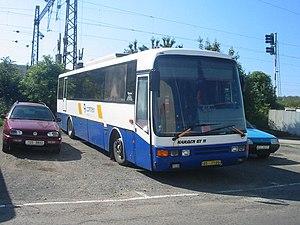
La Série 900 est une série de plusieurs autobus et autocars de la marque tchèque Karosa. Elle fut produite entre 1996 à 2006 dans la ville de Vysoké Mýto en Tchécoslovaquie, qui deviendra la République tchèque.